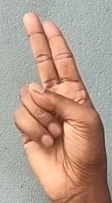
ASL sign: U